Swale railway station

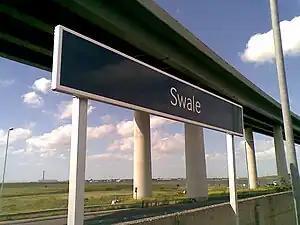
Swale Station with the Sheppey Crossing in the background

Swale railway station is in north Kent, England, on the Sheerness Line from , at the southern end of the Kingsferry Bridge which, along with the more modern Sheppey Crossing, connects the Isle of Sheppey to mainland Kent. The nearest settlement is Iwade. Train services are provided by Southeastern.